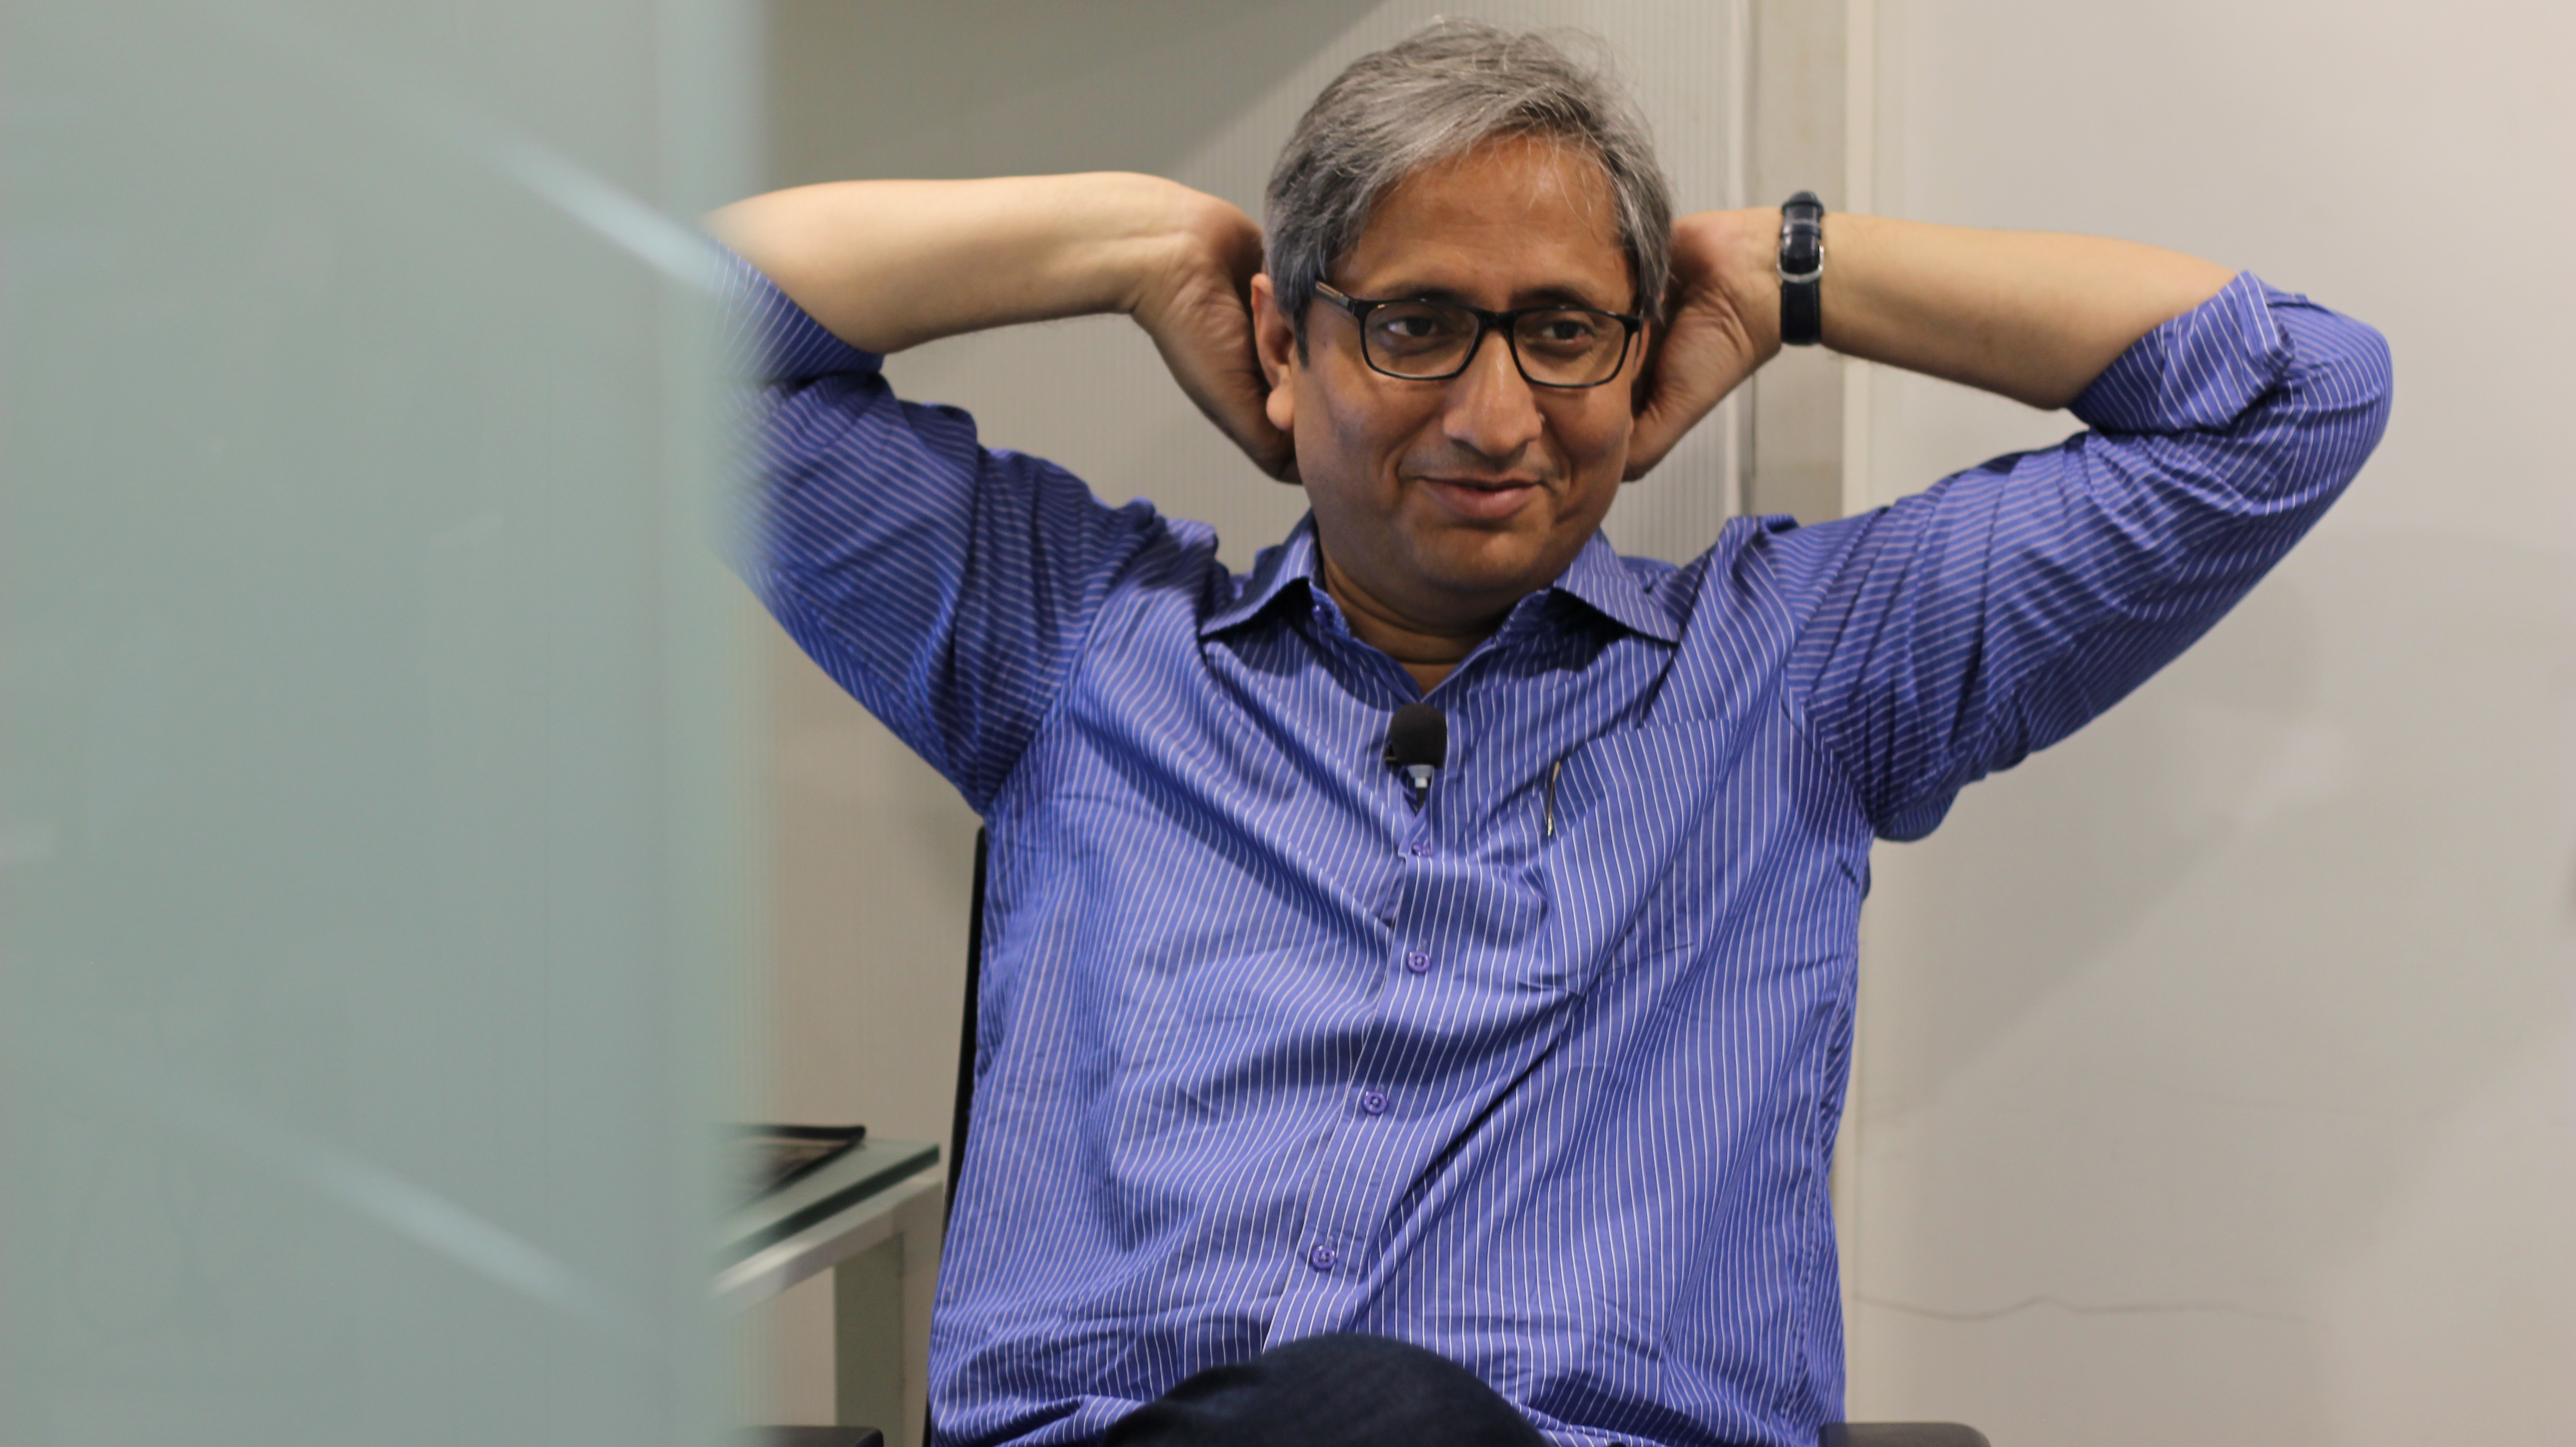
india, Indian Journalist, journalism, shoulder, vision care, glasses, eyewear, fun